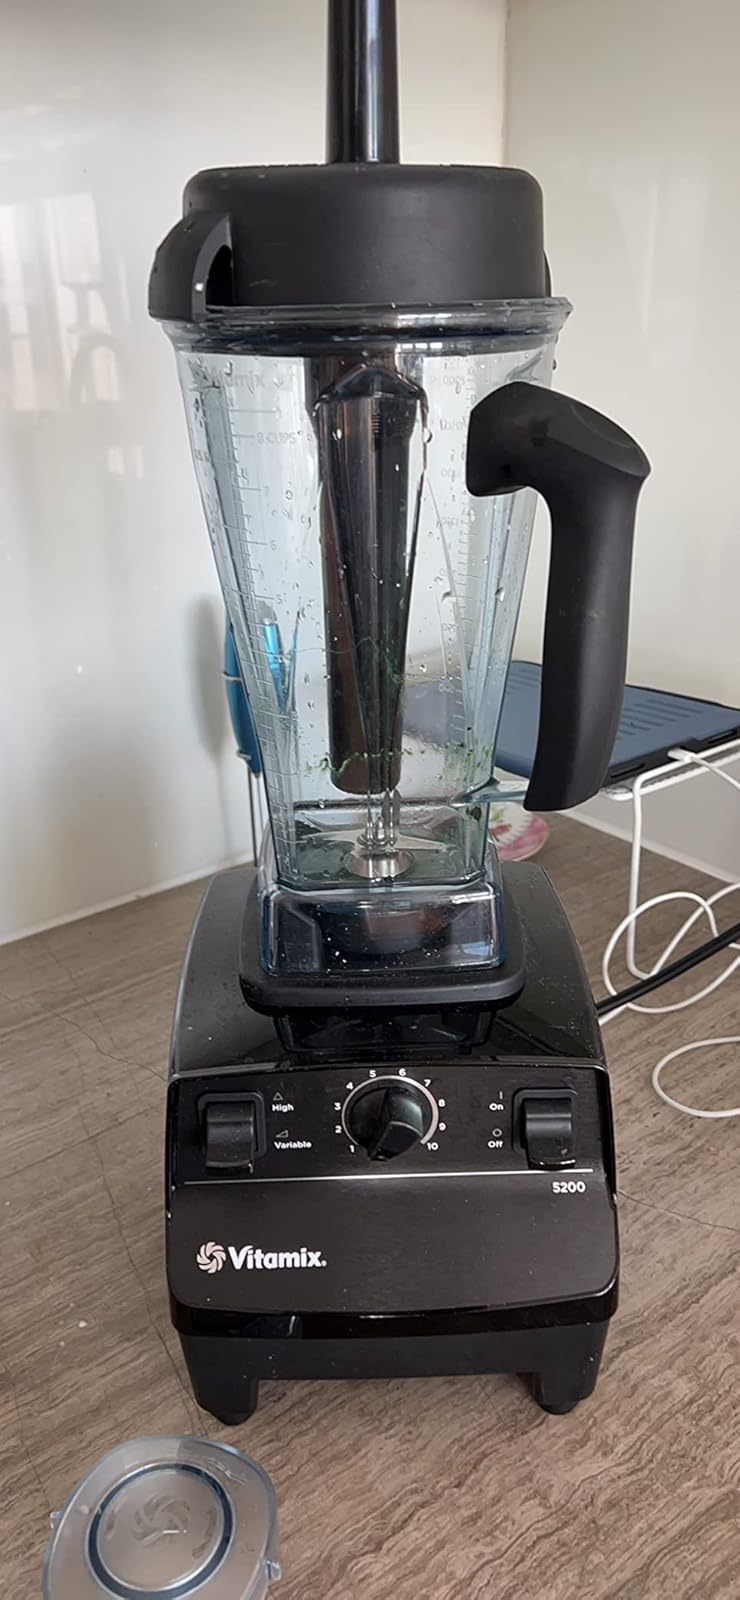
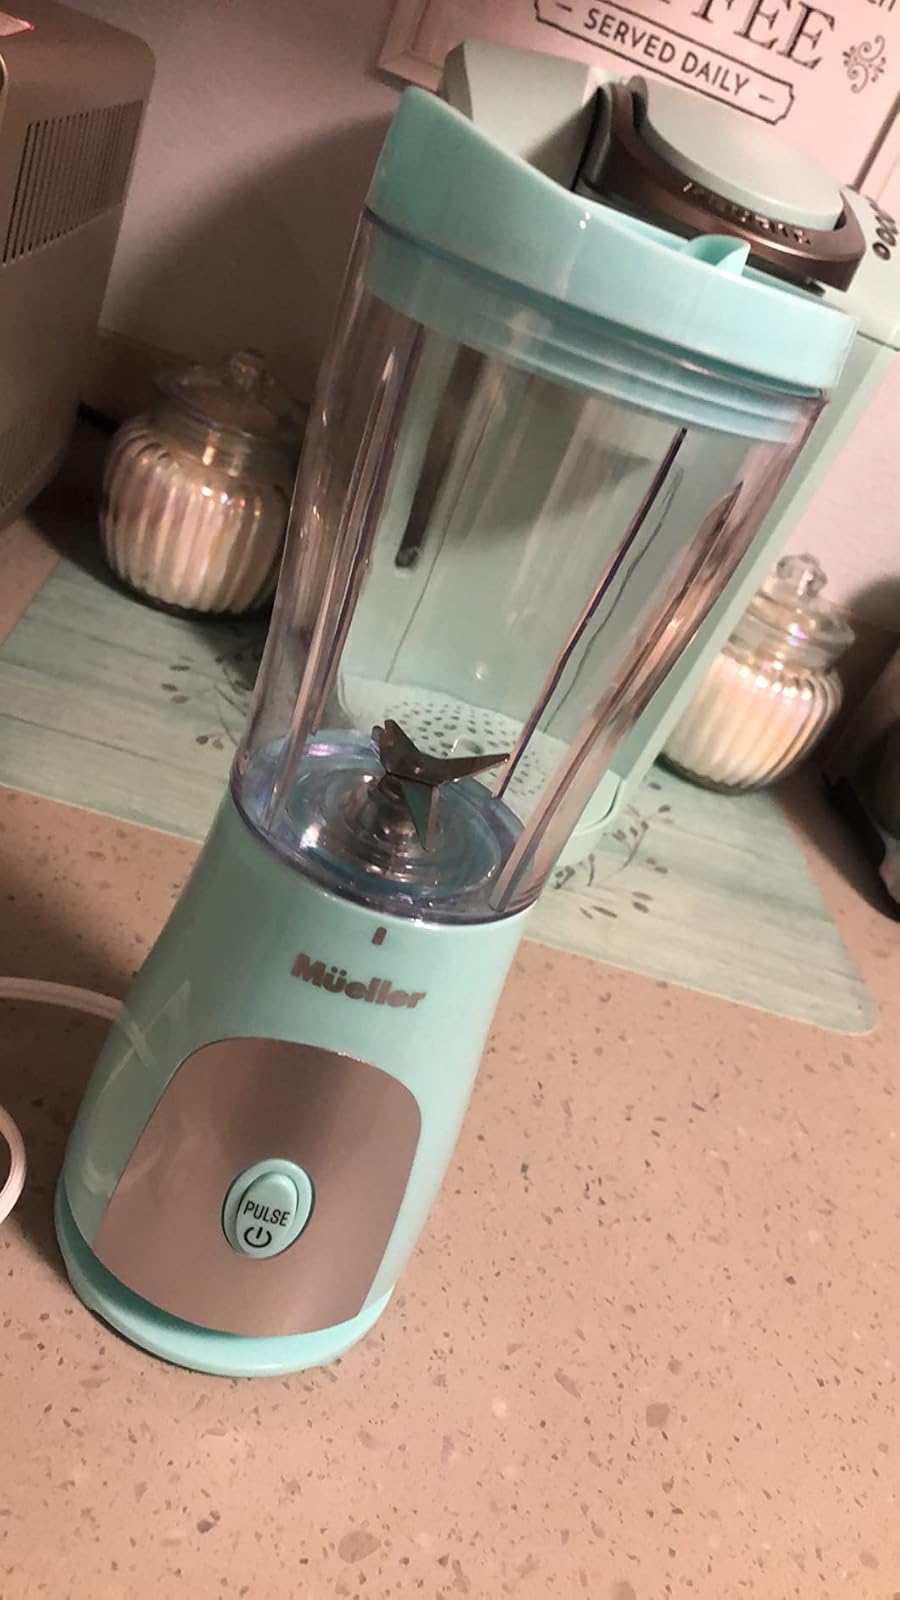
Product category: items_blender
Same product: no